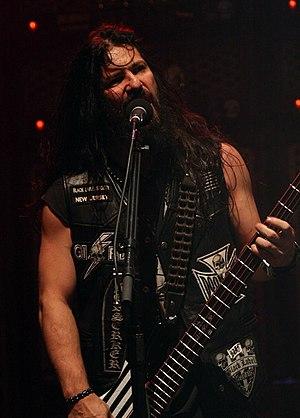
Black Label Society est un groupe de heavy metal américain, originaire de Los Angeles. Le groupe est initialement fondé en 1998 par Zakk Wylde, et recense un total de neuf albums studio, deux albums live, trois compilations, et deux EP.
John "JD" DeServio est l'actuel bassiste du groupe de heavy metal américain Black Label Society, qu'il a rejoint après le départ de James Lomenzo en 2005. JD a aussi été membre de Pride & Glory, un trio de Rock sudiste avec Zakk Wylde pour un court instant en décembre 1994, il fut aussi le bassiste original de Black Label Society, jouant lors de la tournée de promotion de leur premier album, Sonic brew. JD joue aussi dans son propre groupe Cycle Of Pain qui a sorti son premier album en avril 2009 chez Reform Records.